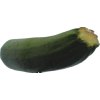
Label: green_zucchini